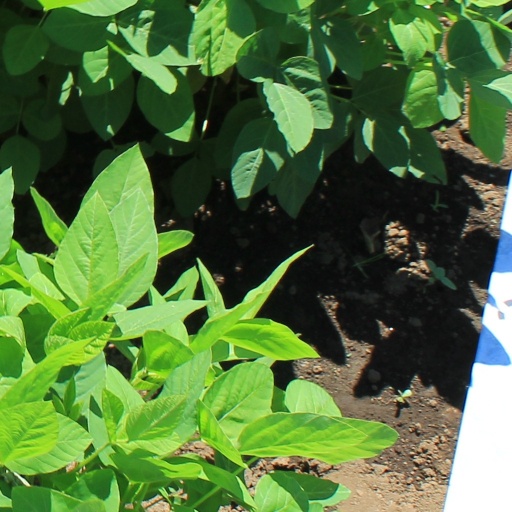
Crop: soybean